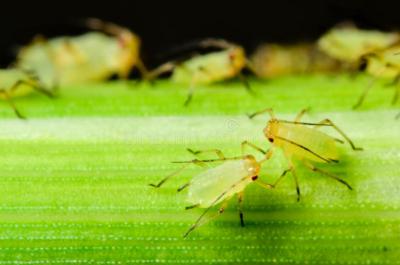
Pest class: english_grain_aphid